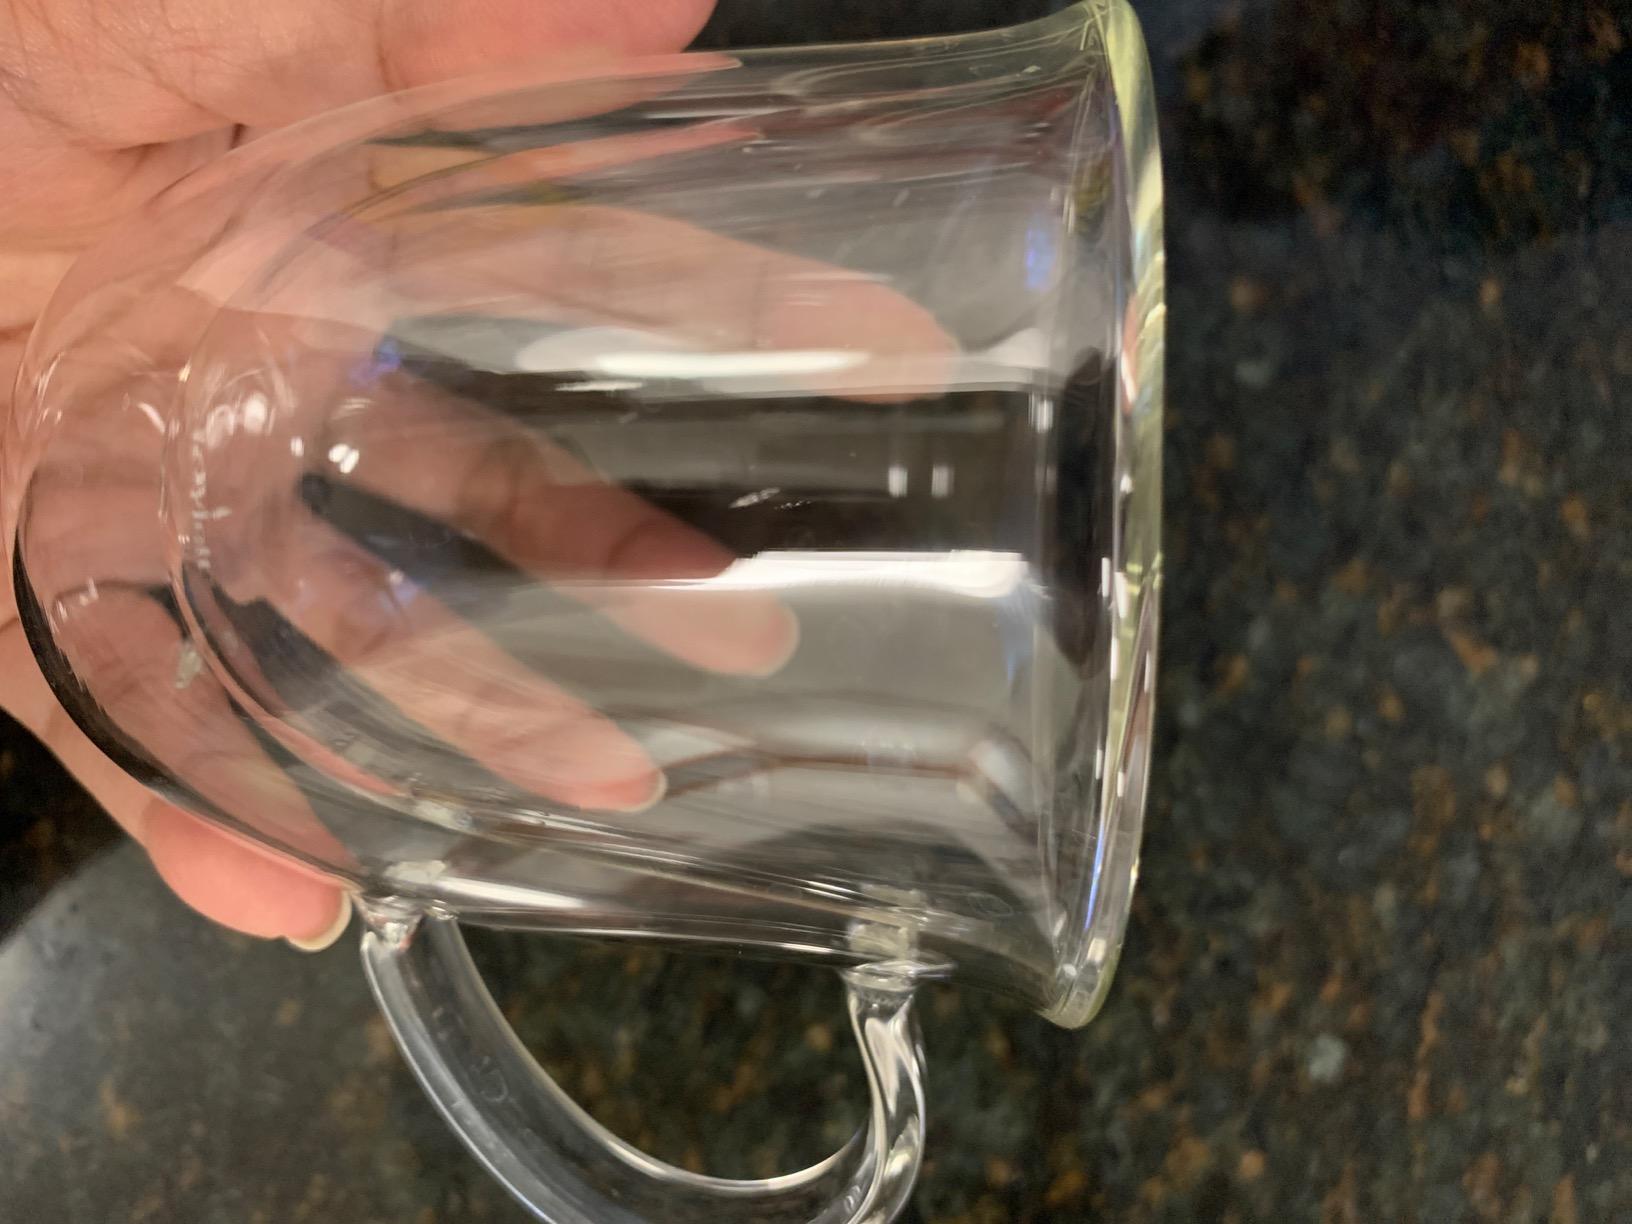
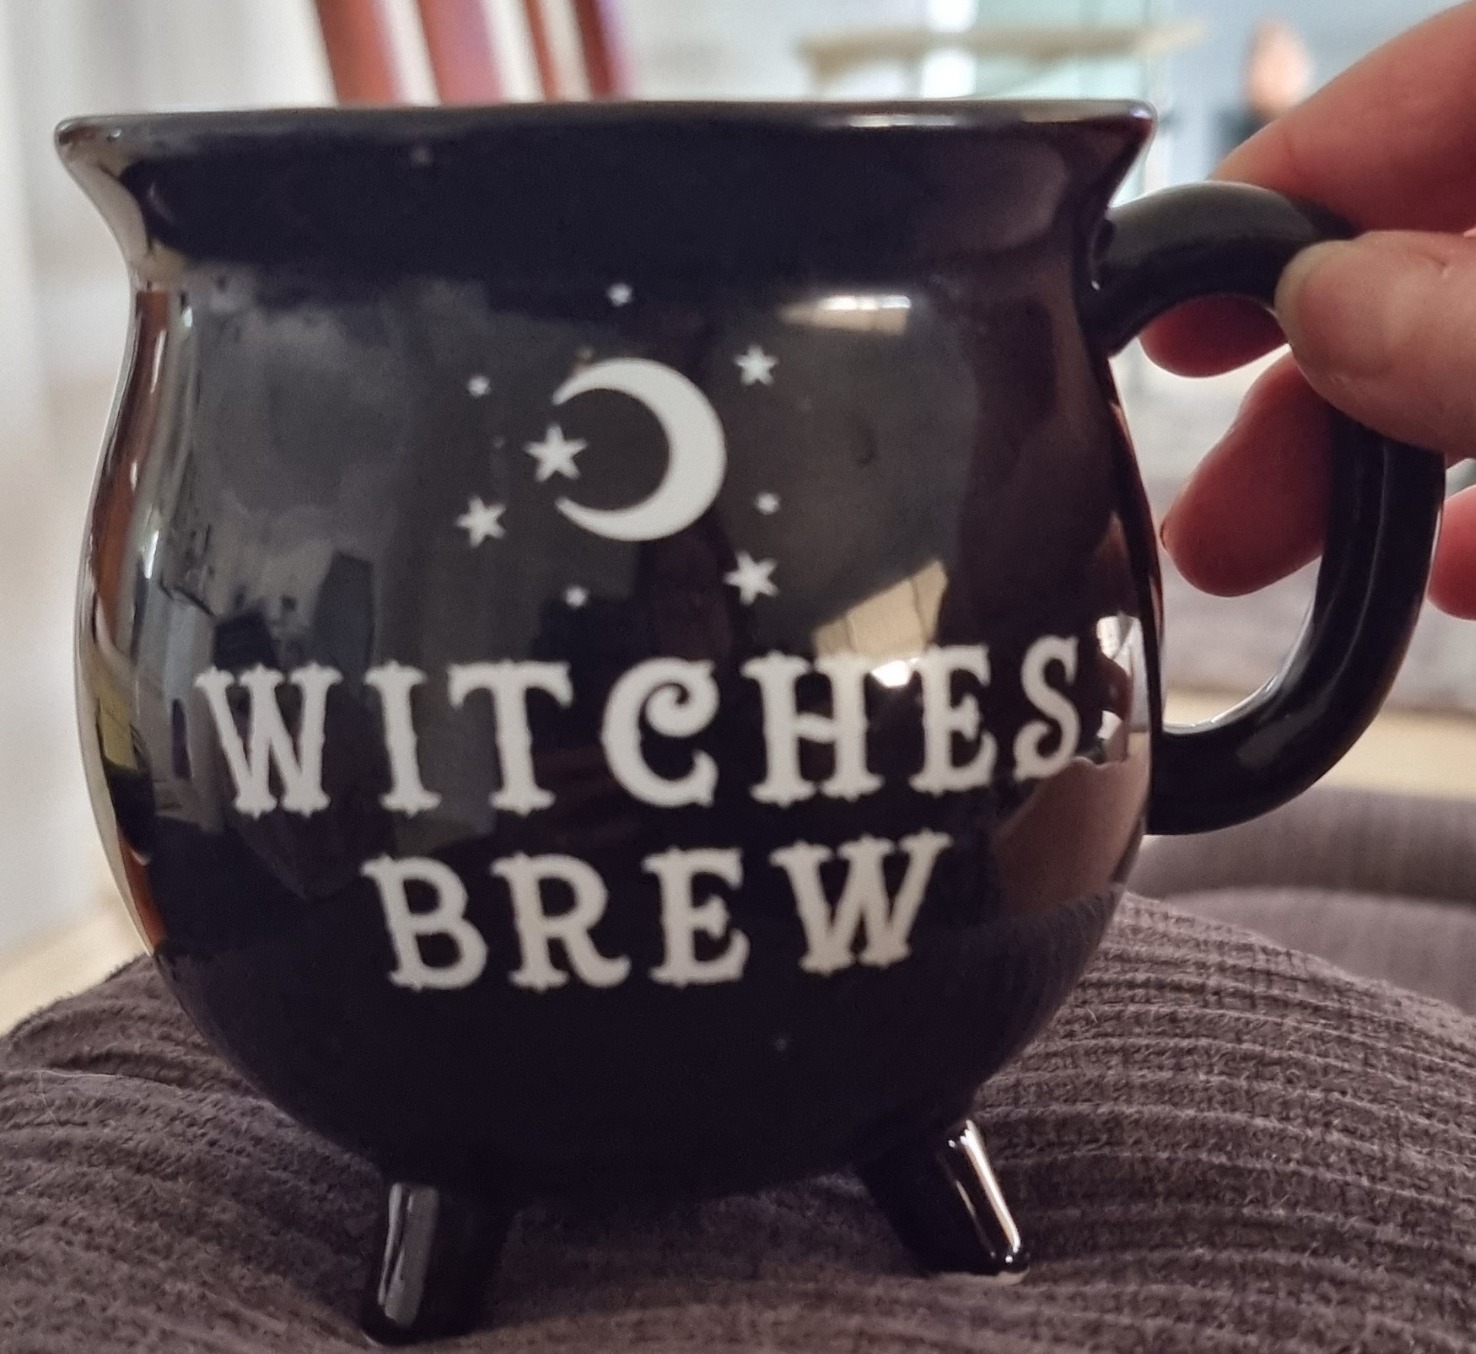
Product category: items_mug
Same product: no